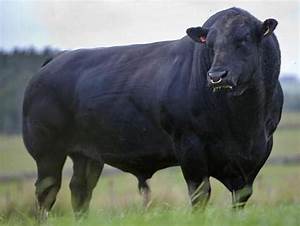
Label: mucca